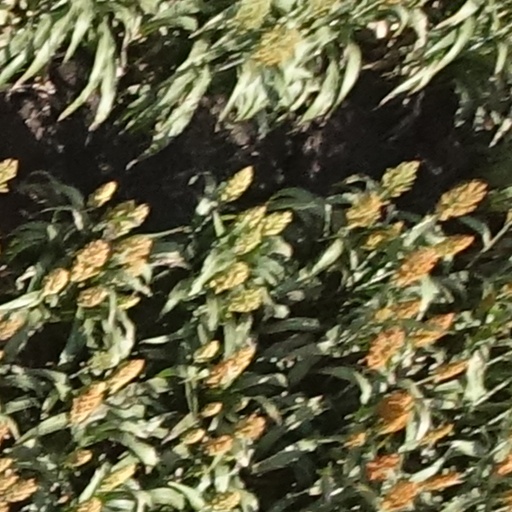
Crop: sorghum